Conquest of Majorca

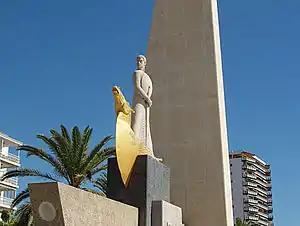
Monument dedicated to James I in the Salou porch. Its construction began in 1965 and shows an effigy of the Conquistador on a stone horse in a galley.

In 2009, a tour with 19 panels in four languages was opened; known as "the landing routes", it involves a walk around the outskirts of the town of Santa Ponsa along three different routes: the Christian route, the Muslim route and the battle route.